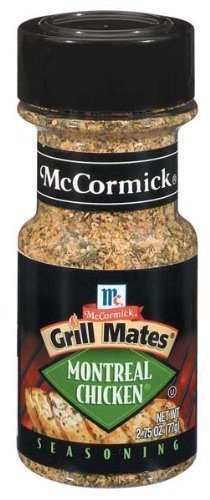
Item Name: McCormick Grill Mates Seasoning - Montreal Chicken - Net Wt. 2.75 OZ (77 g) Each - Pack of 4
Value: 4.0
Unit: Count

Price: 1.69